Civil rights movement

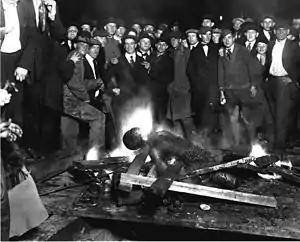
Lynching victim Will Brown, who was mutilated and burned during the Omaha, Nebraska race riot of 1919. Postcards and photographs of lynchings were popular souvenirs in the U.S.

During the same time as African Americans were being disenfranchised, white southerners imposed racial segregation by law. Violence against blacks increased, with numerous lynchings through the turn of the century. The system of "de jure" state-sanctioned racial discrimination and oppression that emerged from the post-Reconstruction South became known as the "Jim Crow" system. The United States Supreme Court made up almost entirely of Northerners, upheld the constitutionality of those state laws that required racial segregation in public facilities in its 1896 decision "Plessy v. Ferguson", legitimizing them through the "separate but equal" doctrine. Segregation, which began with slavery, continued with Jim Crow laws, with signs used to show blacks where they could legally walk, talk, drink, rest, or eat. For those places that were racially mixed, non-whites had to wait until all white customers were served first. Elected in 1912, President Woodrow Wilson gave in to demands by Southern members of his cabinet who ordered segregation of workplaces in the federal government.